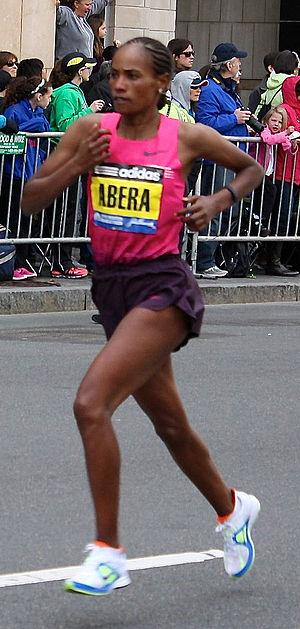
Alemitu Abera Begna, née le 1ᵉʳ janvier 1986, est une athlète éthiopienne.